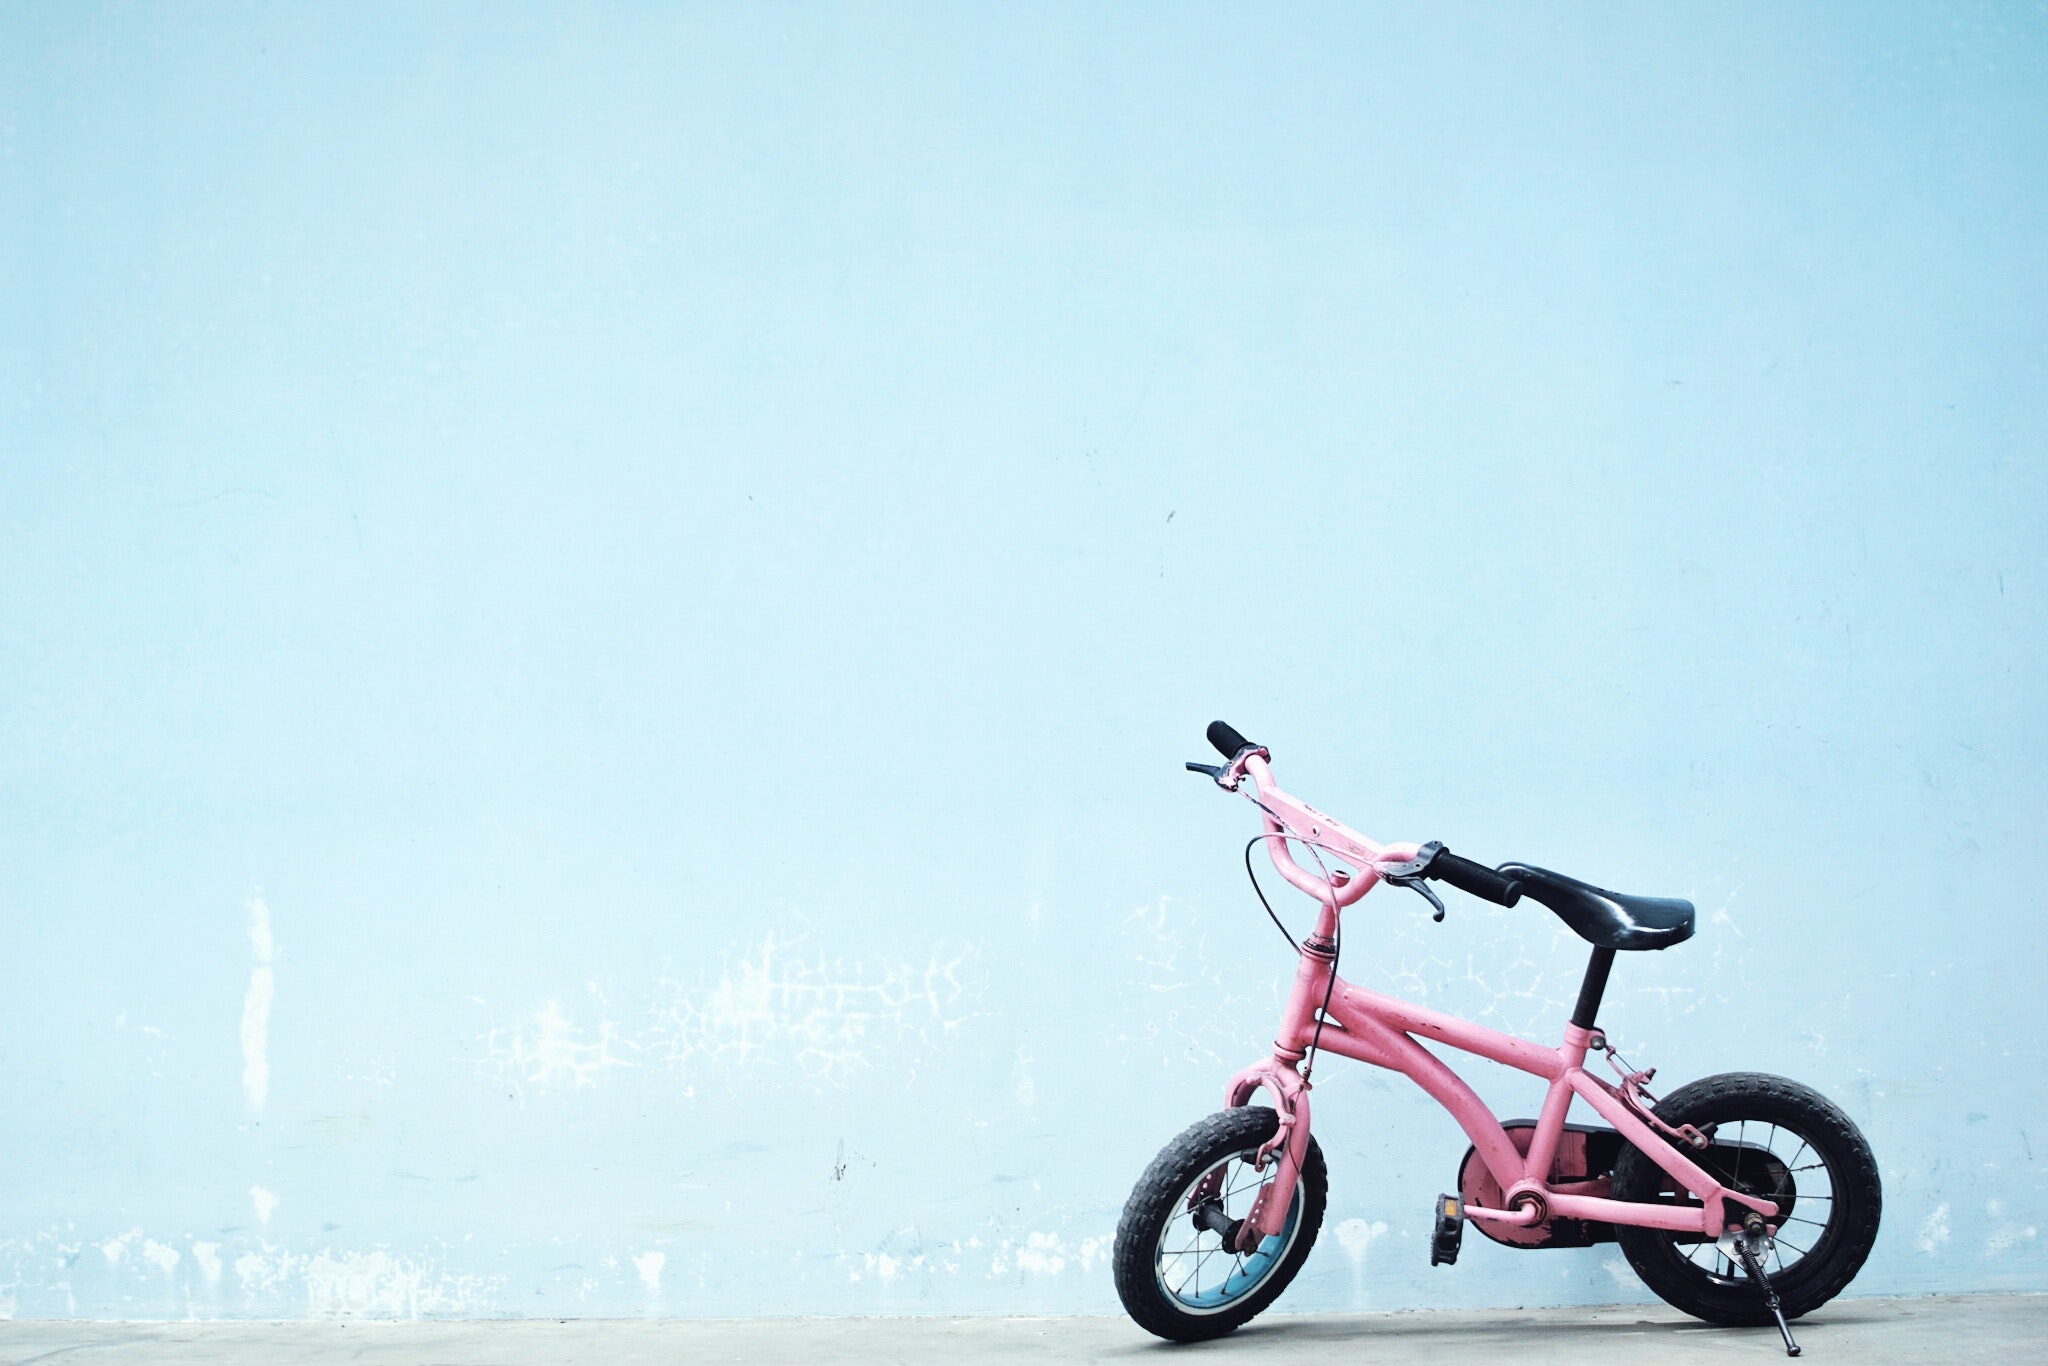
land vehicle, vehicle, bicycle, pink, bicycle wheel, bicycle part, mode of transport, bicycle accessory, freestyle bmx, sports equipment, sky, bmx bike, wheel, cycling, bicycle pedal, bicycle motocross, bicycle handlebar, recreation, spoke, bicycle saddle, rim, flatland bmx